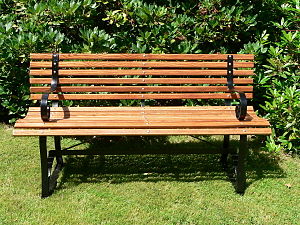
Bænk
Klassisk havebænk.
En bænk er et møbel, hvor flere mennesker kan sidde ned på samme tid. Bænke er typisk lavet af træ, men kan også være udformet i metal, sten eller syntetiske materialer. Mange bænke har arm- og ryglæn, men der findes også versioner hvor dette er udeladt, således at der kan sidde mennesker på begge sider.